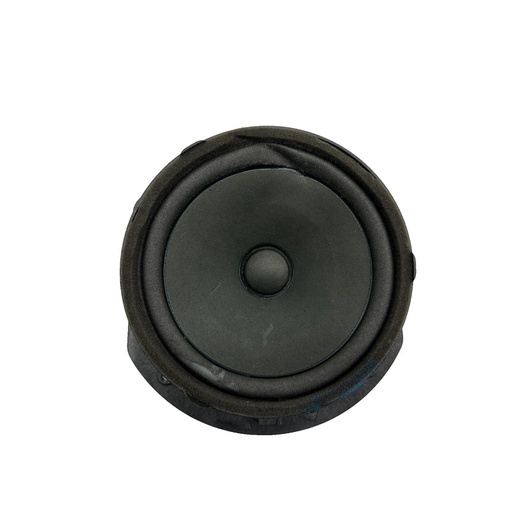
⭕ 12-20 Tesla Model S X Infotainment Audio Speaker Mid Woofer 160MM 1004833-02-A
.header-wrapper #header{height:170px;} Donut Auto Dismantling Donut Auto Dismantling Rancho Cordova, CA Business Hours (PST/PDT) Mon - Fri 8am - 5pm Closed Sat & Sun Dear Valued Customers Examine all photos and read the description. Please contact us and ask any questions you have about the item. What you see in the pictures is what you will receive. Item are sold as Pictured in our ads, All the damages are marked in pictures with colored markings ........ indicated scratches, O indicate dents/dings view all photos and description. All Parts come with a 30-Day warranty Compatibility We are not responsible for compatibility, please order parts with the same part number to avoid delays and fitment issues in your purchase. Always verify O.E.M part numbers check fitment. Shipping & Return Policy All Orders over $50 Signature required is applied automatically please reach out to us after ordering to request order not to be shipped signature required. LTL, freight shipments commercial address is mandatory , (business with dock or forklift needed) restaurants, office buildings, hotels will not be accepted. Residential deliveries have an extra charge required by LTL to cover liftgate usage and city ordinance. Be advised not all LTL freight companies offer lift gate services in every town especially in rural areas. A commercial address is required for all Battery Packs, Seats, Doors, Trunks, Hoods and other large body parts. If you do not have a commercial address or a proper residential address reach out to us to work things out LTL items can always be held at your local hub and made available for pickup. Free local pickup is Available Monday - Friday 8am - 5pm only. What separates us from our competitors As Pioneers in the Tesla used parts market Donut Auto Parts is leading in the industry. We have been specializing in Tesla's for over 5 years. Our Staff are highly trained and experienced Tesla specialists. We strive to help you solve all your part needs. Local Customers For our local customers we provide installation on battery packs and drive units purchase. Drive unit and battery pack installations come with a 60 day warranty . All parts are fully tested. Using the industries leading tools, we also provide installation of other parts. Please reach out to us directly for more information. Be Advised Programming may be required for most electronic components. Donut Auto Parts is not responsible for any labor costs and other charges such as programming. NO RESTOCKING FEE Payment Payment must be submitted within 48 hours after purchase time. We have a Same handling time when paid by 2pm pst and 3-day handling time for LTL freight items. Feedback and Rating We always Strive to earn positive feedback. If you encounter an issue with one of our items, please contact us before leaving any feedback or opening a case give us the opportunity to solve your order issue. We strive to provide excellent customer service to ensure that everyone is satisfied, and to gain happy and returning customers! ALLOW US TO RESOLVE ISSUES BEFORE LEAVING YOUR FEEDBACK PLEASE CONTACT US FIRST Donut Auto Parts
Brand: TESLA
Category: Vehicles & Parts > Vehicle Parts & Accessories > Motor Vehicle Electronics > Motor Vehicle Speakers > Mid-Range Speakers